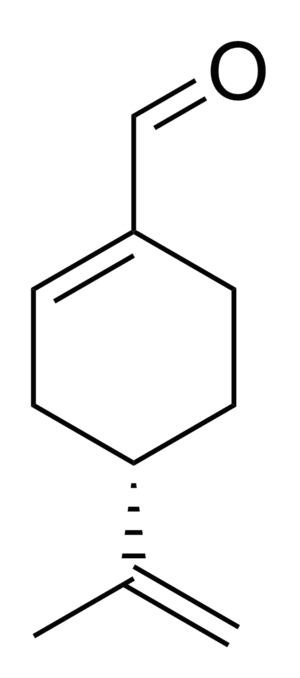
Le périllaldéhyde est un composé extrait des feuilles, des graines et des fleurs de la Perilla frutescens qui pousse en Inde. C'est un monoterpène cyclique avec une fonction aldéhyde conjuguée avec un alcène.
La pérille, également connue sous son nom chinois zisu 紫苏 / 紫蘇, zǐsū, « [plante] violette qui fait revivre », est une plante alimentaire, aromatique, médicinale et ornementale, appartenant au genre Perilla de la famille des Lamiaceae. Elle est cultivée et utilisée dans une grande partie de l'Asie depuis l'Antiquité et au Japon, depuis l'ère Jōmon au IIIᵉ siècle. La pérille de Nankin, sa traduction phonétique en japonais de shiso.